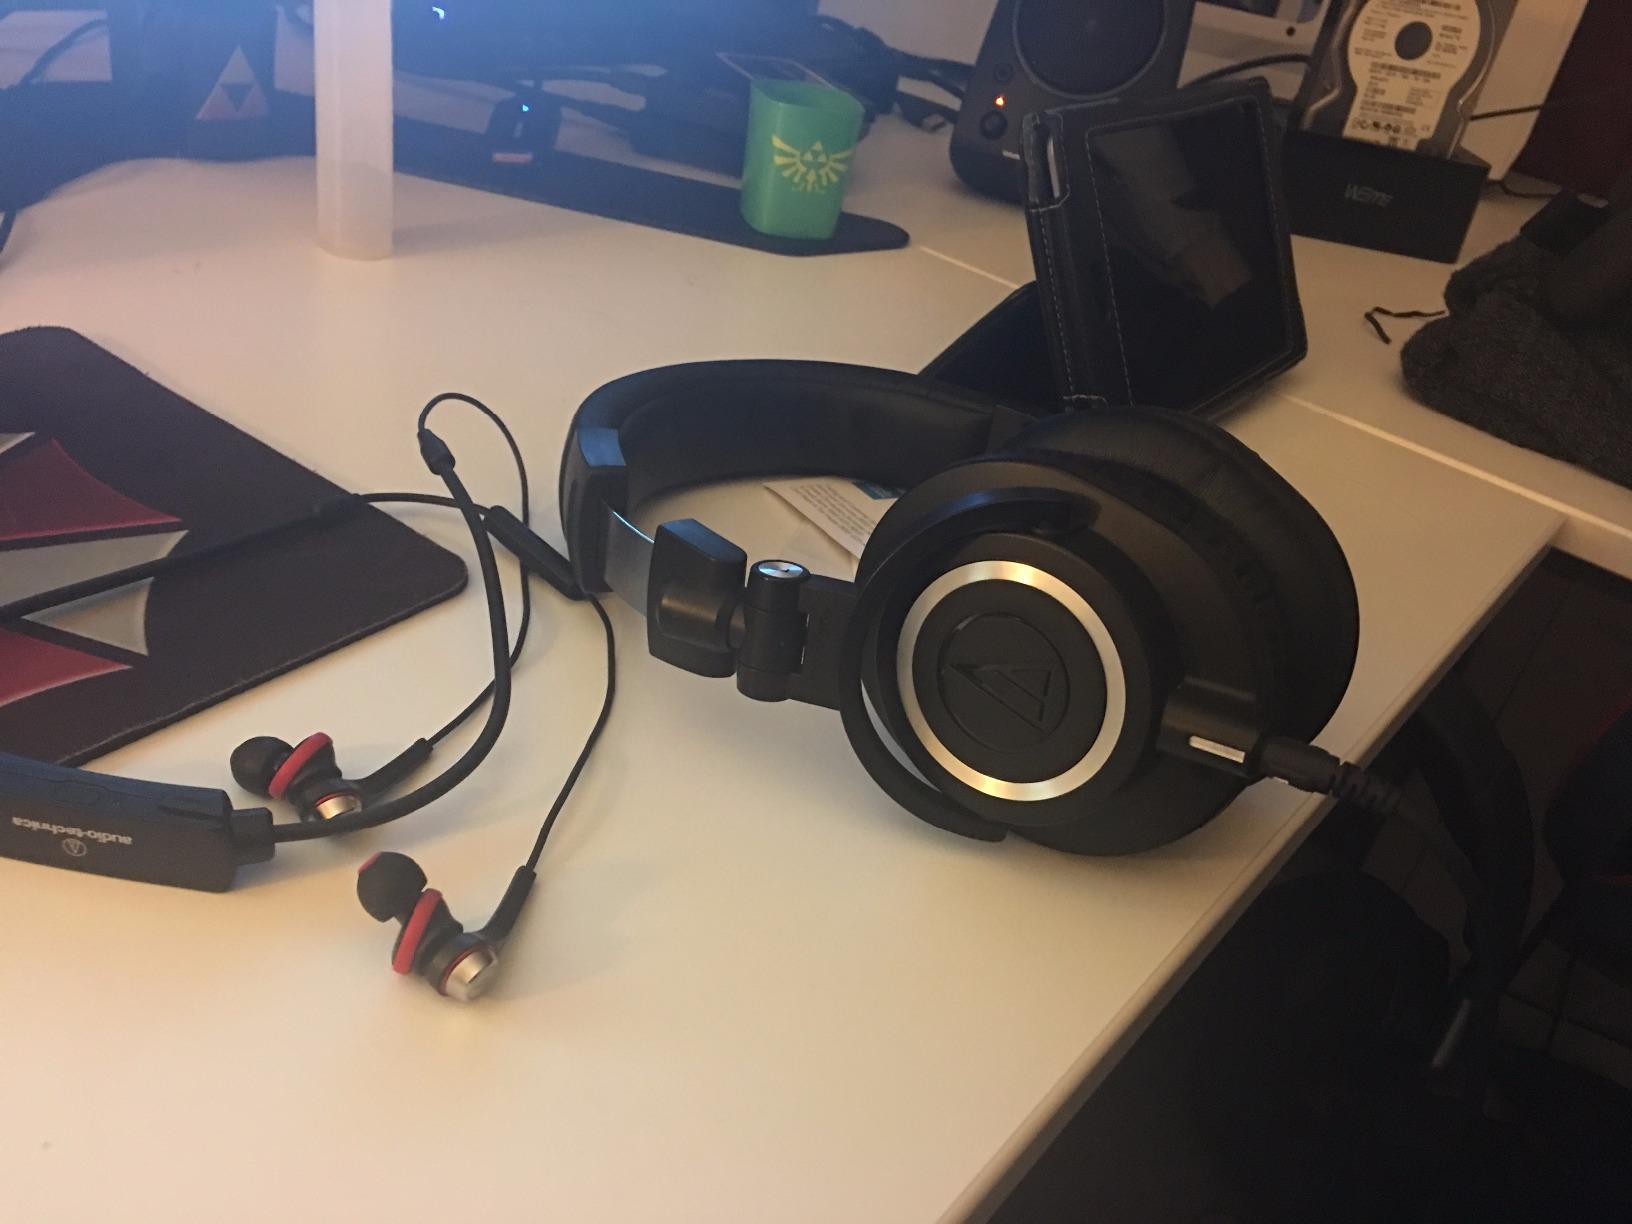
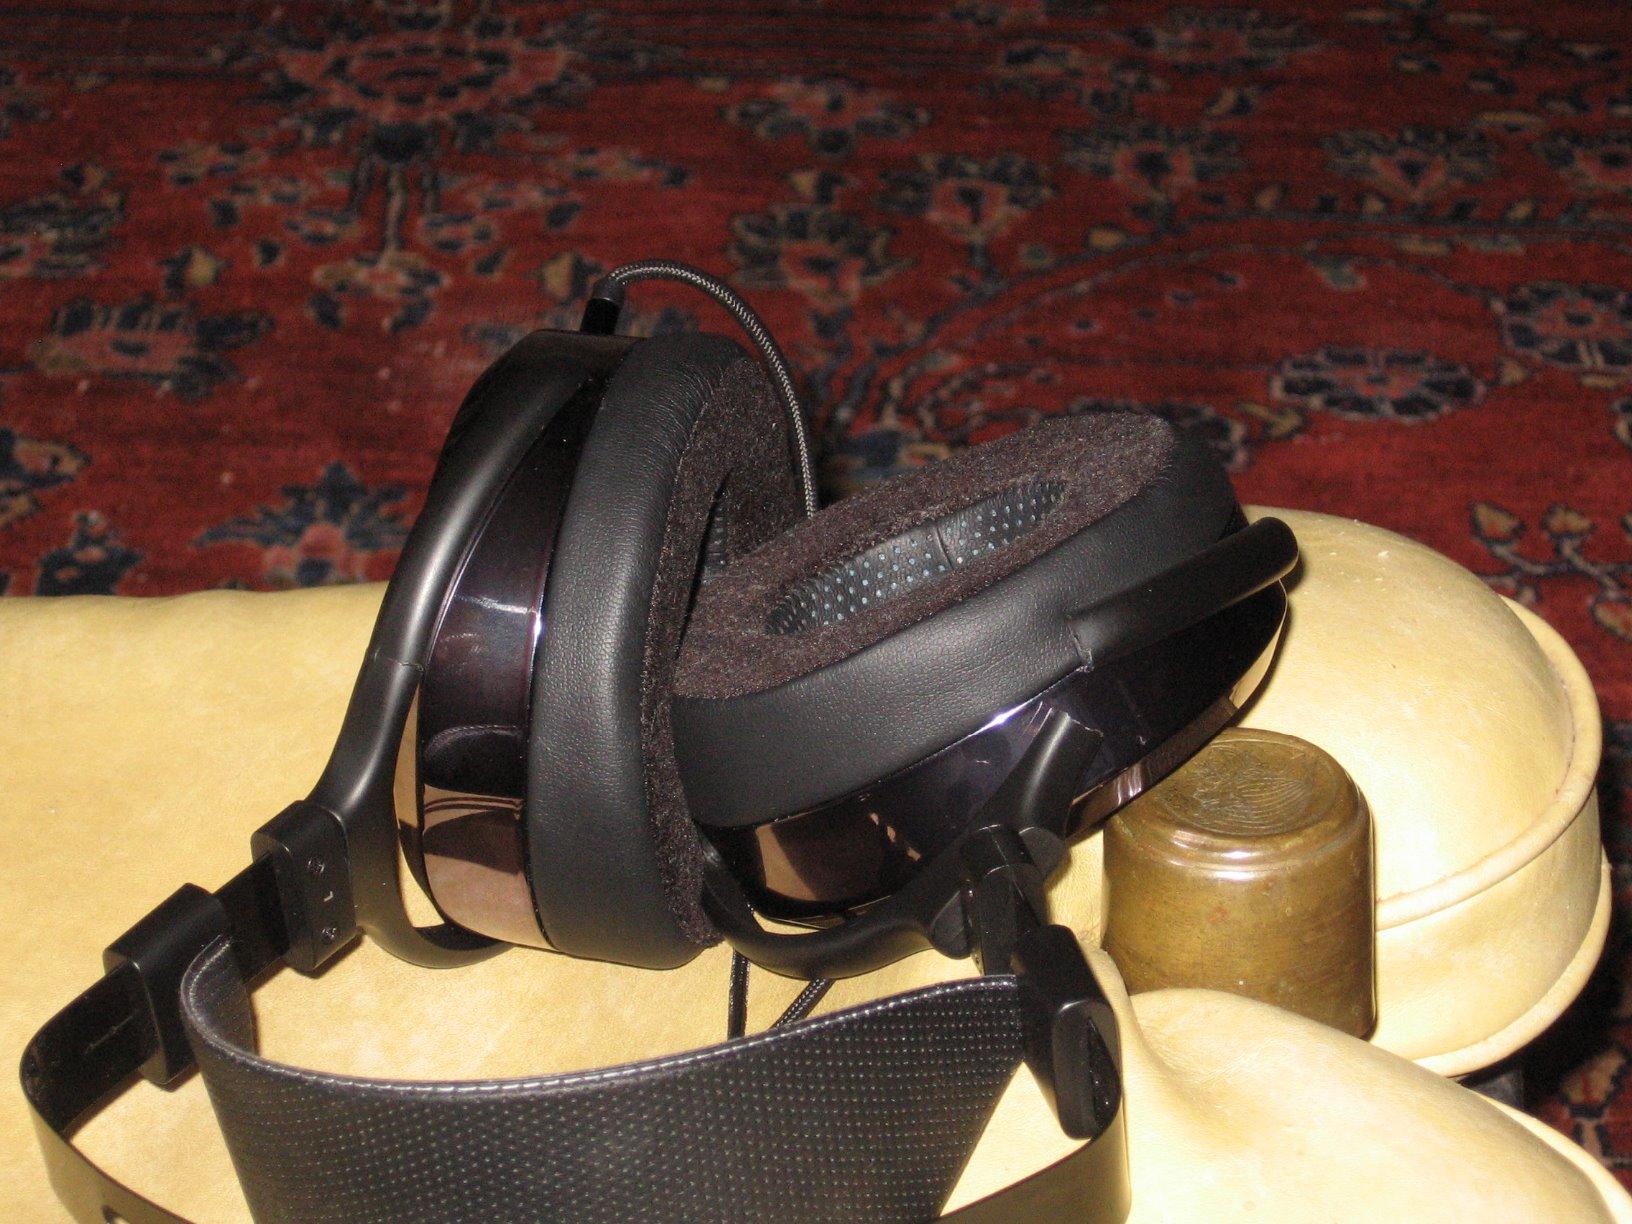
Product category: headphones
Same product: no